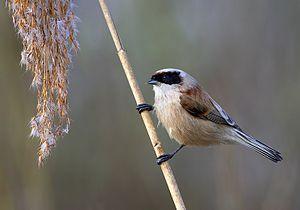
La réserve naturelle nationale du Mas Larrieu est une réserve naturelle nationale située en Occitanie en bord de mer. Créée en 1984, elle occupe 145 ha de part et d'autre de l'embouchure du Tech et protège des forêts riveraines.
Le Rémiz penduline est une espèce de passereau de la famille des Remizidae.